Billy Whelan

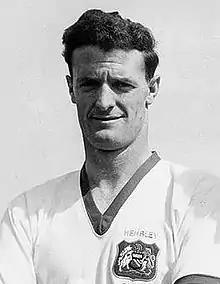
Whelan in 1957

William Augustine Whelan (1 April 1935 – 6 February 1958), known as Billy Whelan or Liam Whelan, was an Irish footballer who played as an inside-forward. He died at the age of 22, as one of eight Manchester United players who were killed in the Munich air disaster.